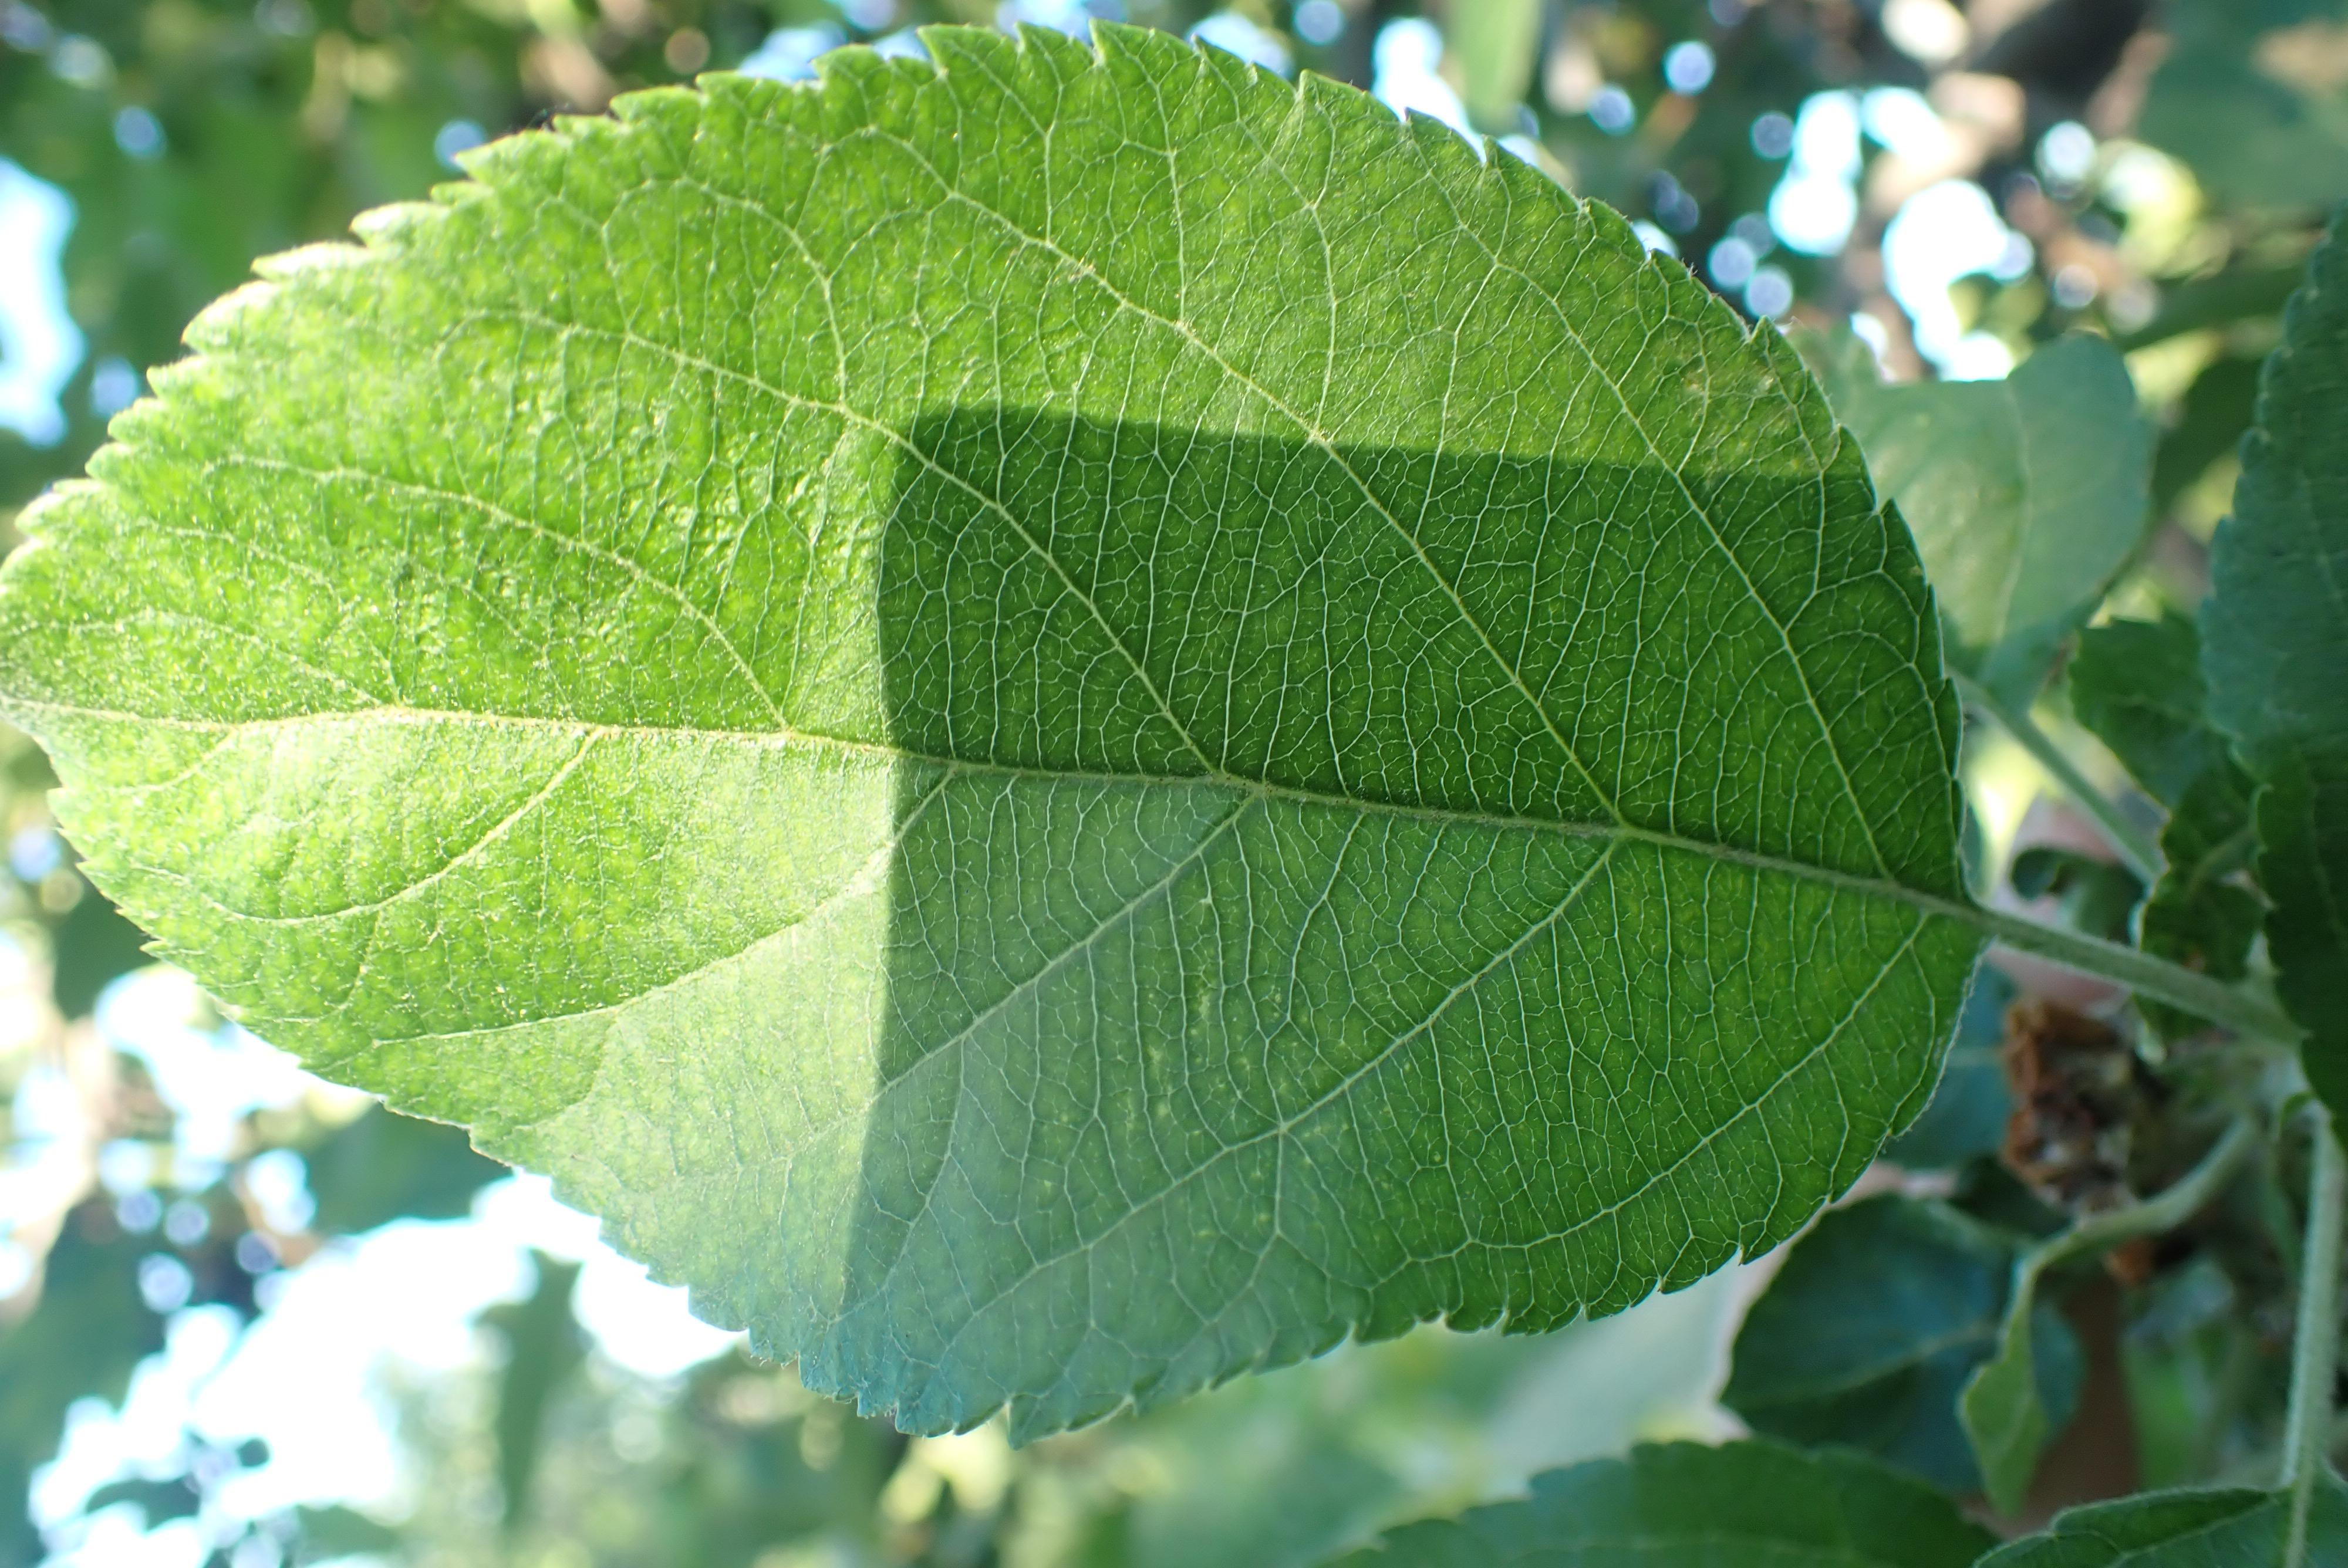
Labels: healthy